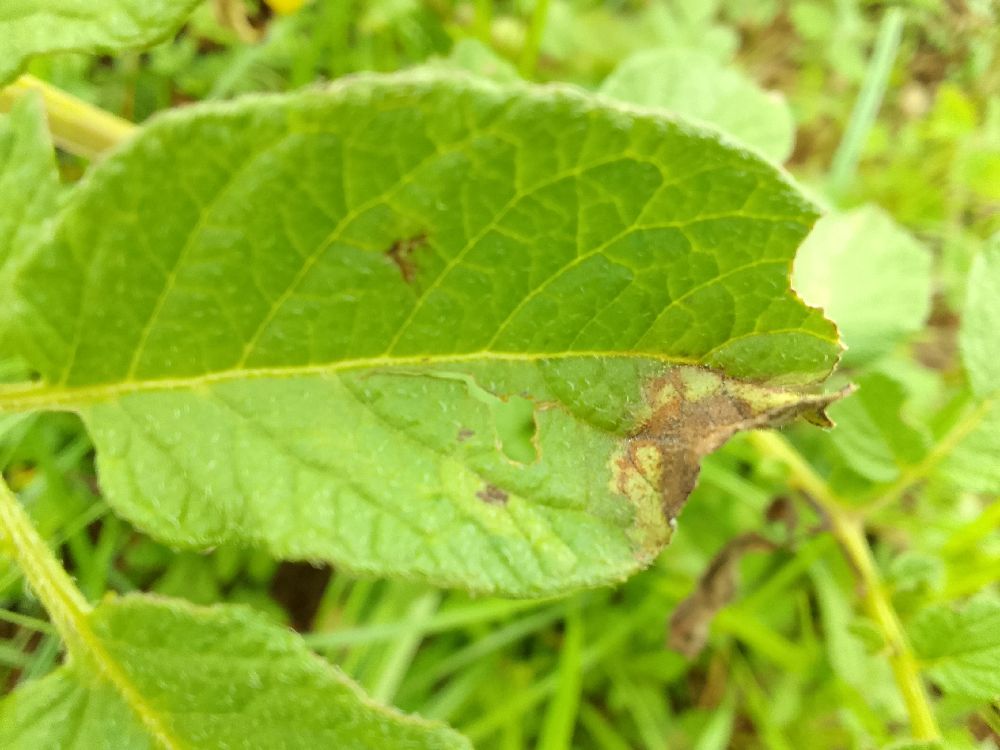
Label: Late blight